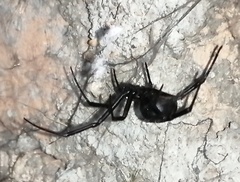
Species: Lactrodectus_hesperus